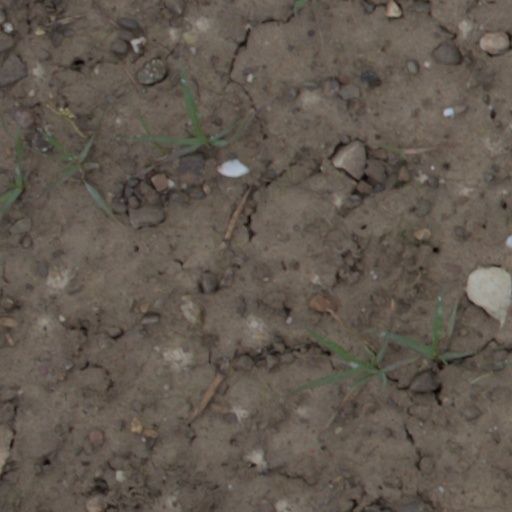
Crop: wheat